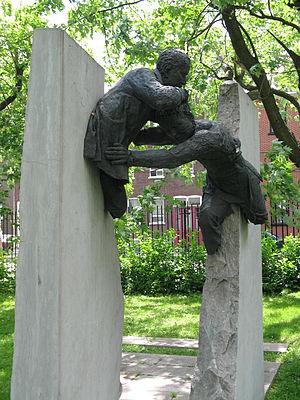
Mémorial de la guerre de Sept Ans dans le cimetière de l'Hôpital-Général de Québec, dans la municipalité enclavée de Notre-Dame-des-Anges. Ensemble commémoratif avec une sculpture de bronze et de pierre intitulée «
Le cimetière de l'Hôpital général de Québec est un cimetière situé à Notre-Dame-des-Anges, à mi-chemin entre les quartiers Saint-Roch et Saint-Sauveur de la ville de Québec, au Canada.